2009 Virginia gubernatorial election

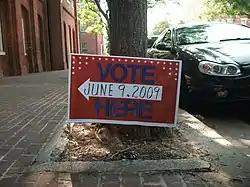
Sign outside Alexandria City Hall, indicating the nearest polling place

Moran received many endorsements from members of the State Democratic Party as well as the mayors of the Hampton Roads area. Deeds picked up support from Northern and Western Virginia, such as the endorsement from U.S. Congressman Rick Boucher. The area of strength for Deeds was concentrated in Western and Southern Virginia, and the area of strength for Moran consisted mostly of Eastern Virginia with both reaching out to Northern Virginian voters.